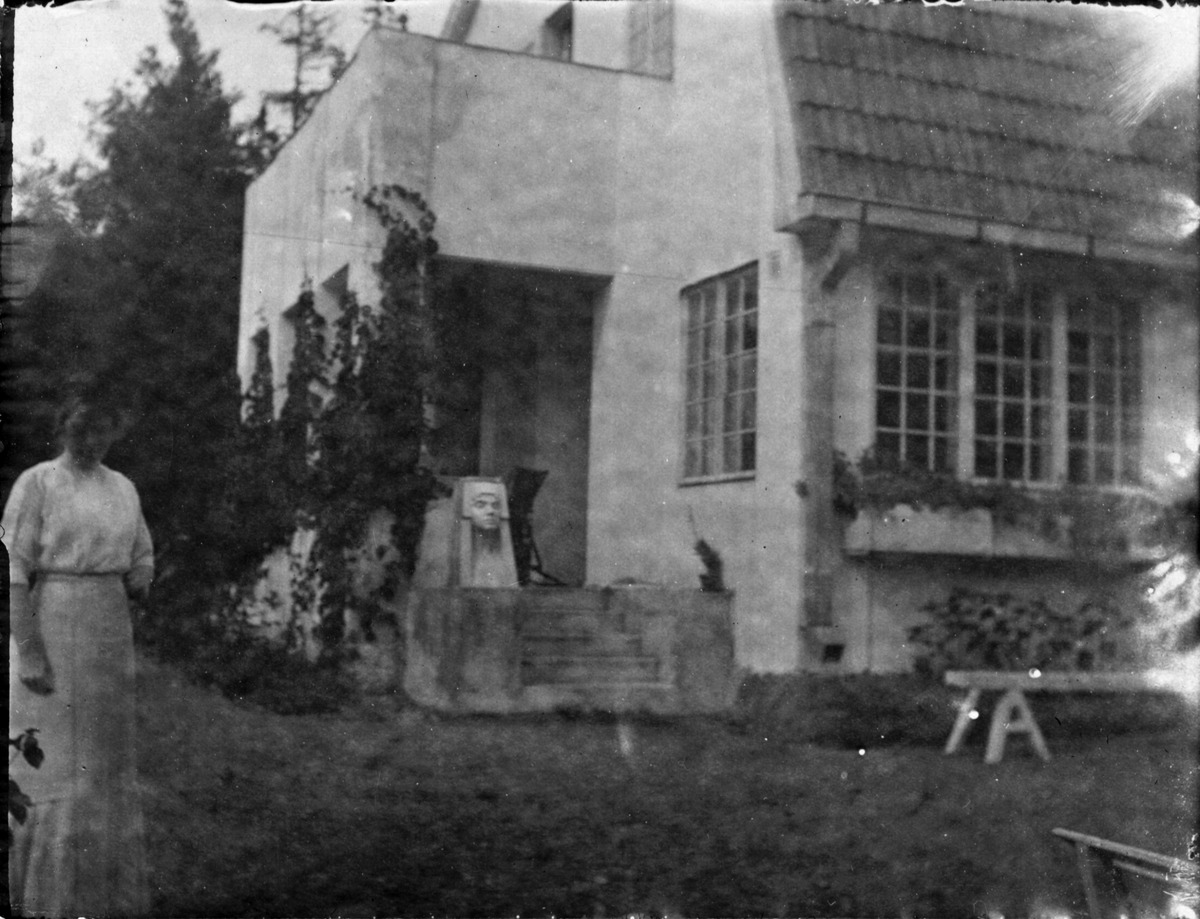
Asuinrakennus, taiteilija Wilho (Vilho) Sjöströmin talo
sisällön kuvaus: Asuinrakennus, taiteilija Wilho (Vilho) Sjöströmin talo. Vilhonkuja (=Sjöströmintie 4). Rakennuksen suunnitteli Eliel Saarinen ja se valmistui 1909. mustavalkoinen
Ajankohta: kuvausaika 1909 aikaisintaan
Paikka: Suomi, Uusimaa, Helsinki, Kulosaari Helsinki, Sjöströmintie 4
Aiheet: asuinrakennukset, päädyt, taitekatot, katteet, sisäänkäynnit, veistokset, kuistit, parvekkeet, pihat, penkit, naisten puvut